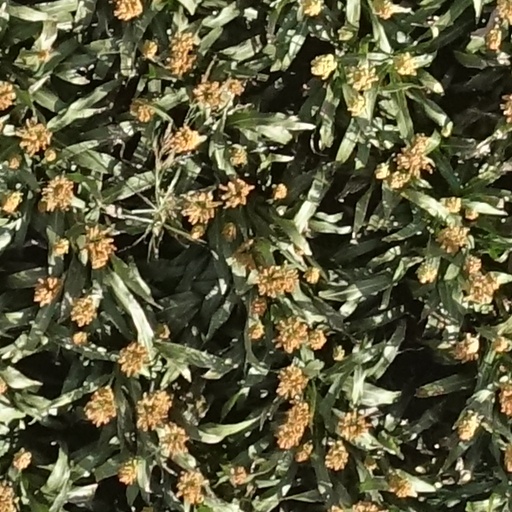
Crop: sorghum